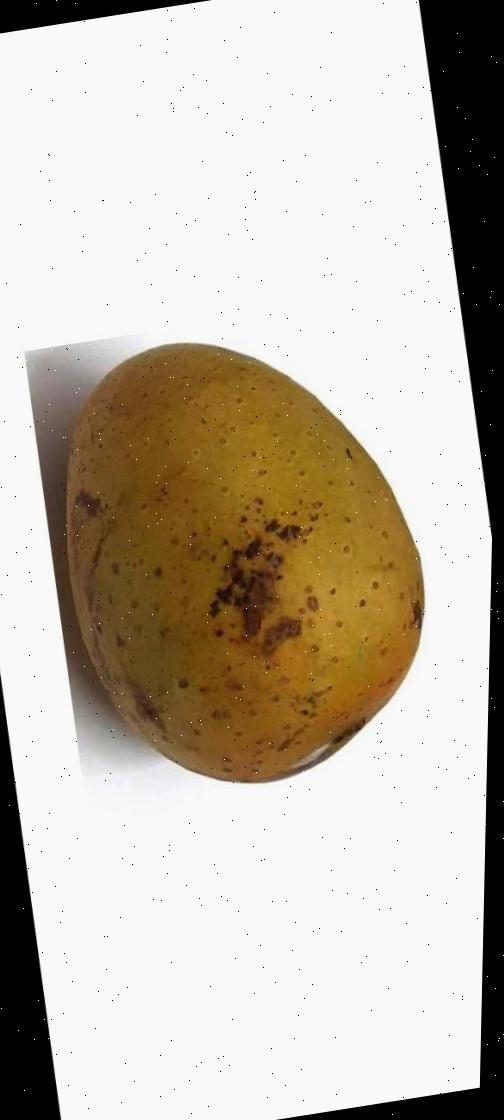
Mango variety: Gourmoti